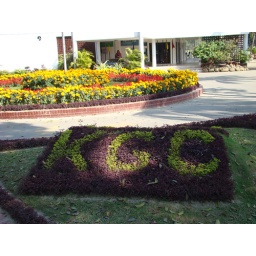
This is the best GC in all of Bangladesh. Lots of water hazards, so keep your ball dry!